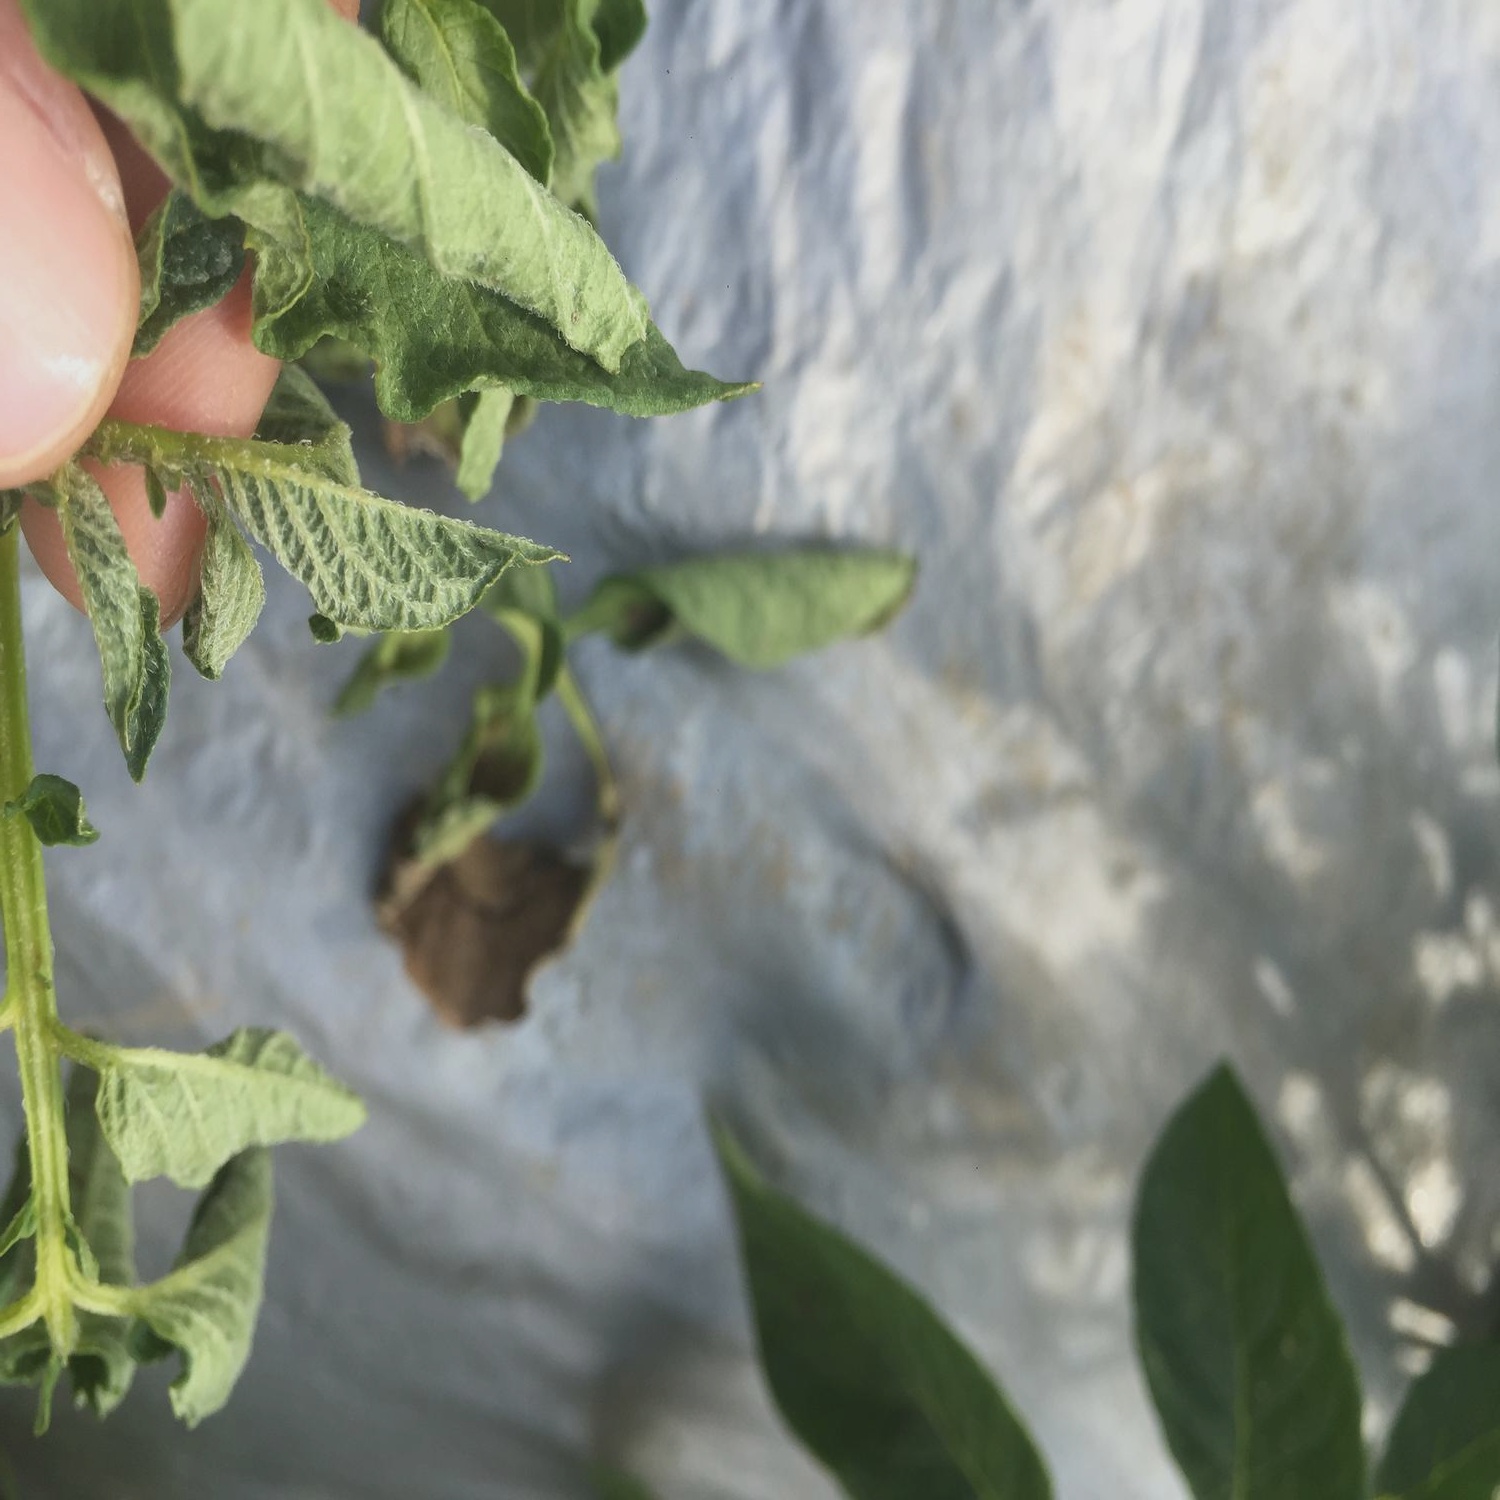
Etiqueta: Pudricion_Parda